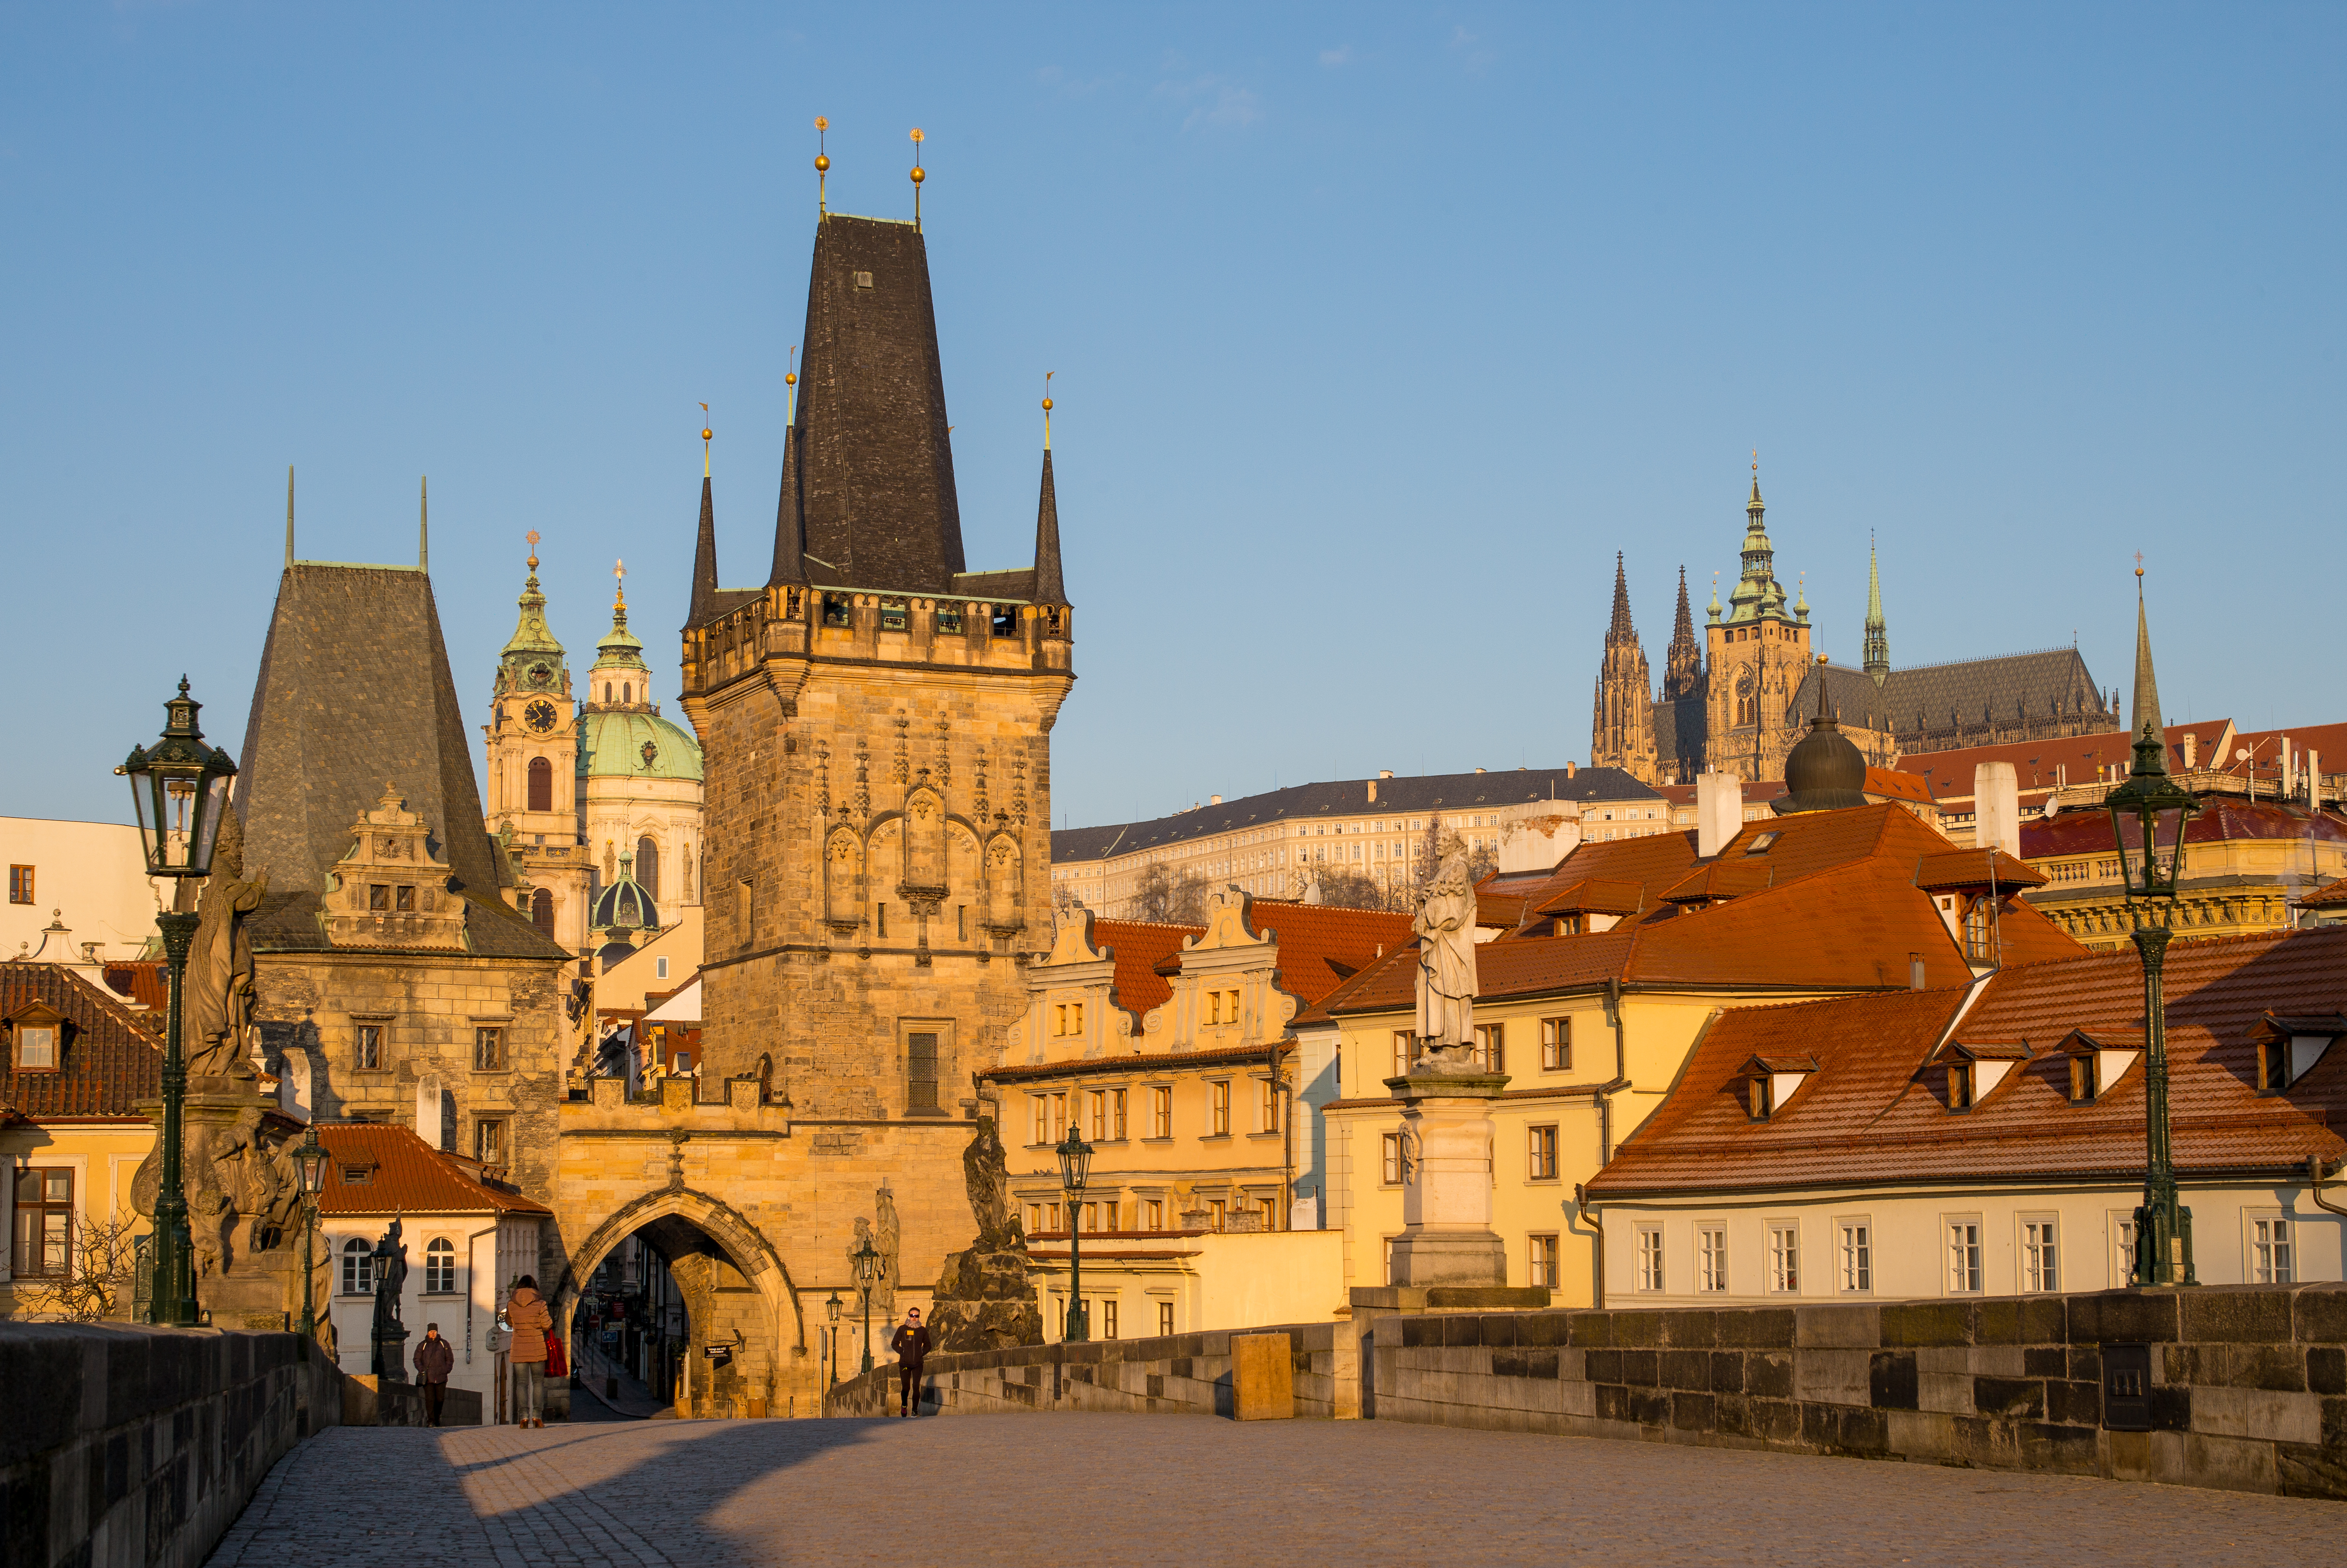
sky, bridge, morning, town, building, chateau, palace, cityscape, vacation, europe, golden, plaza, castle, landmark, blue, church, cathedral, prague, tourism, place of worship, m, spires, praga, 50, town square, quarter, republic, leica, mala, 240, summilux, hrad, strana, karluv, most, charles, czech, bohemia, cesko, praha, praag, prag, lesser, prazsky, unesco world heritage site, historic site